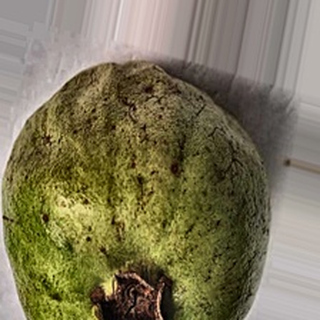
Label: guava_fruit_fly